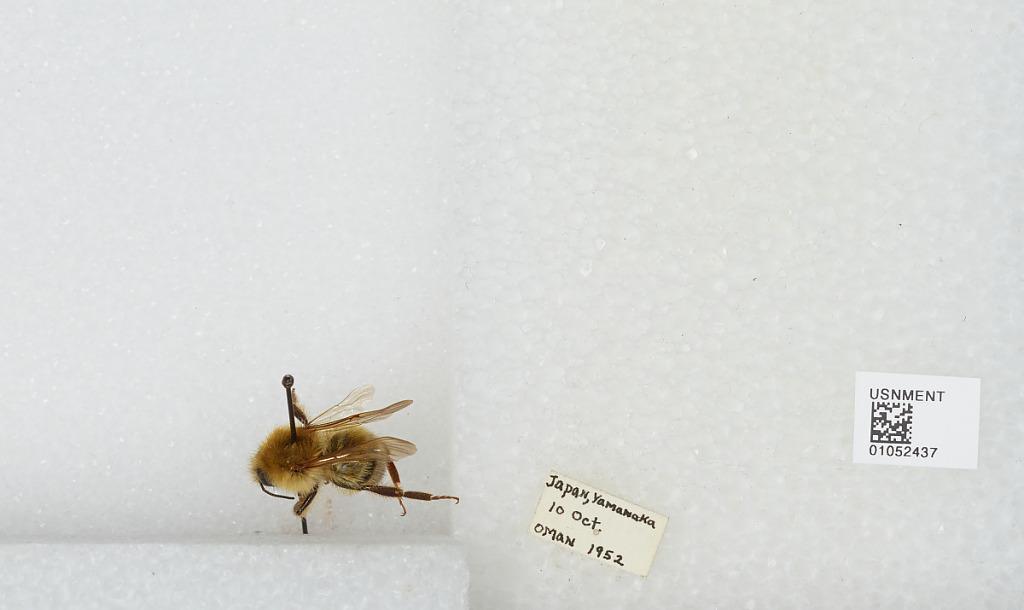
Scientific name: Bombus sp.
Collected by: Oman
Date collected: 1952-10-10
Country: Japan
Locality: Yamanaka